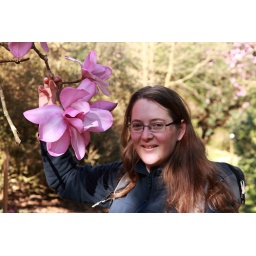
Having us in the picture gives an idea of the scale of the flowers on this tree - it was amazing!